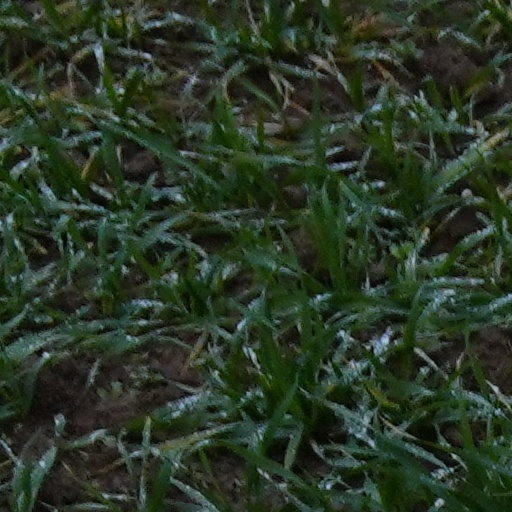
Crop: wheat